Tropical cyclones in 2005

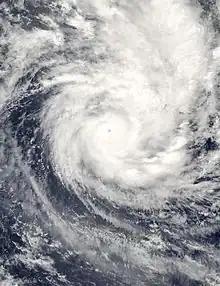
Cyclone Percy

January was above average featuring thirteen tropical cyclones, of which ten of them being named. The month started off with a tropical low which was short lived in the Mozambique Channel. The month's first named storm Cyclone Sally formed on the 7th in the Australian basin, however it dissipated two days later. The South-West Indian Ocean basin also had two notable storms Cyclone Ernest and Tropical Storm Felapi which both impacted Madagascar. The North Indian Ocean had an early start with a depression and Cyclone Hibaru forming. The Northwest Pacific basin also had an early start with Tropical Storm Kulap forming near the Caroline Islands.